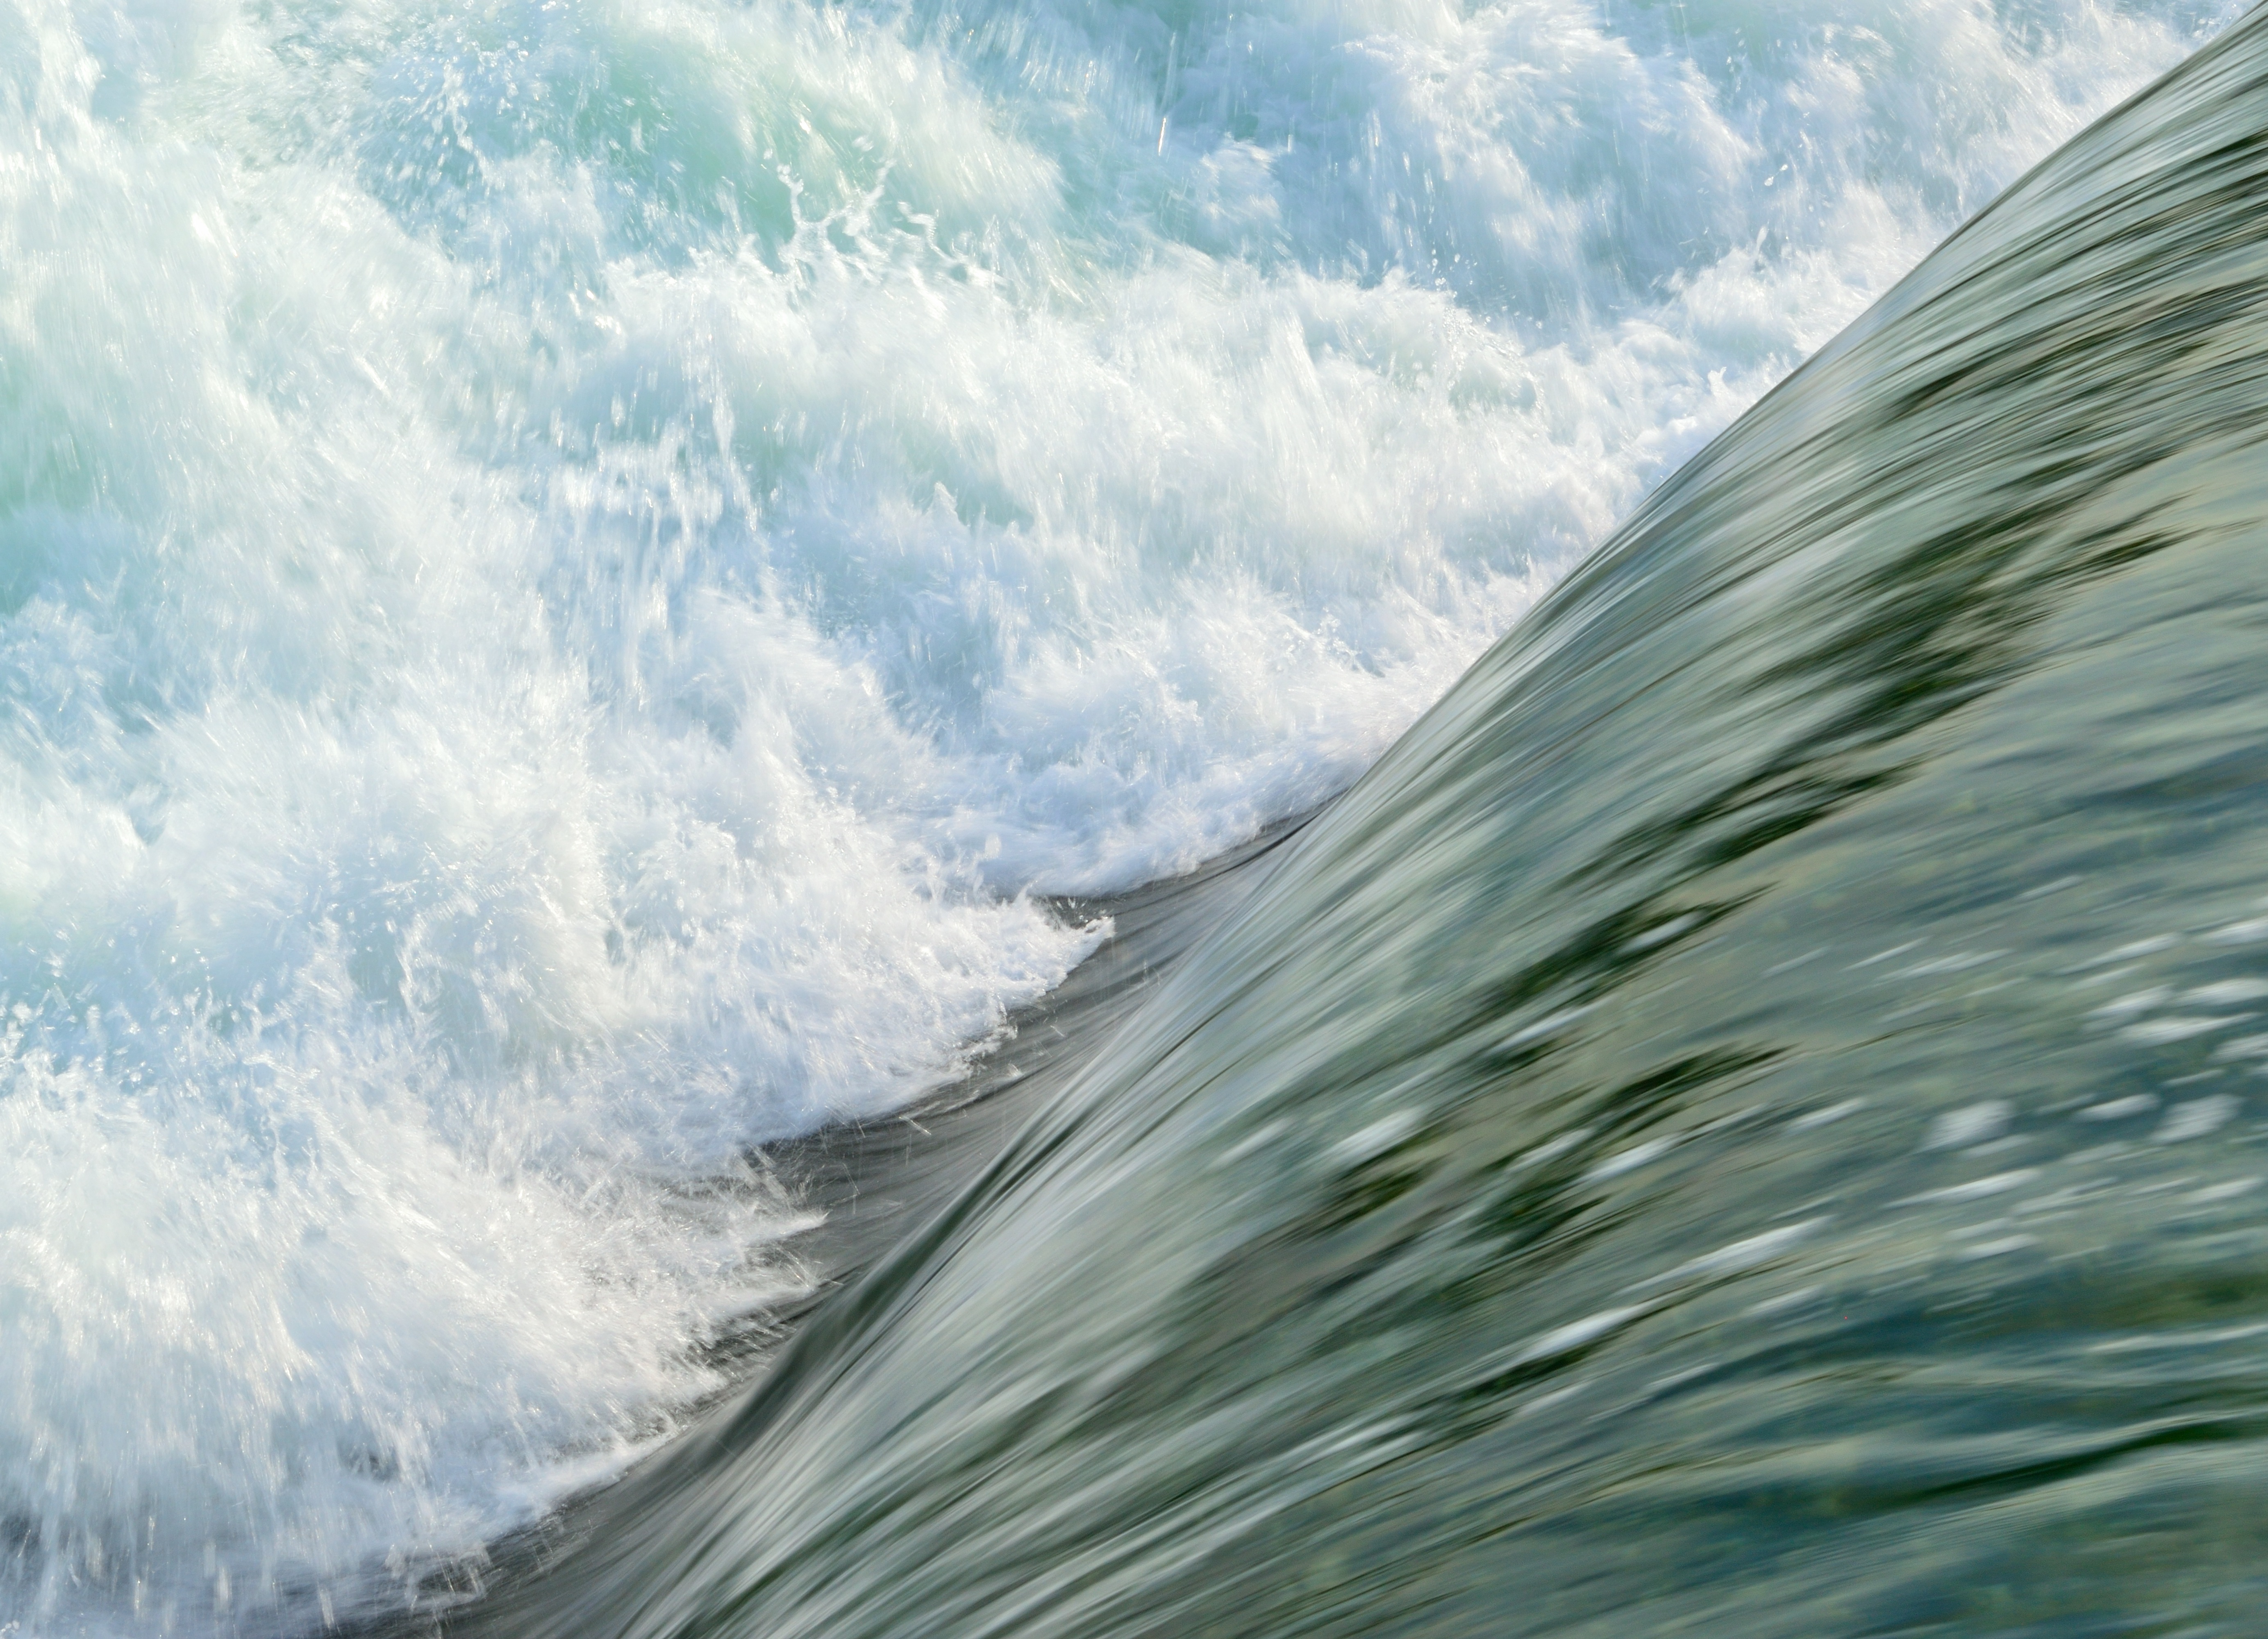
sea, coast, water, ocean, shore, wave, wind, surfing, flowing, spray, surfboard, rapids, turbulence, water sport, wind wave, surfing equipment and supplies